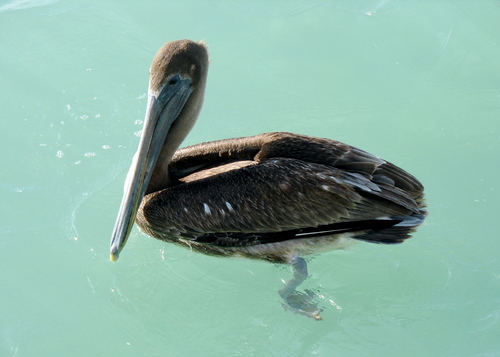
the brown water bird has a long grey bill.
this is a brown bird with whit spots and a large grey beak.
the bird has a very long bill relative to it's body size, and its color mostly in black and brown.
the bird has a long grey beak, a round crown, and a lot of feathers on it's wings.
large brown grey and black bird with long tarsus, webbed feet long neck and very long grey beak
this bird's bill is almost as long as its body and its brown body and wings contain a few white spots.
a large bird with a long wide grey bill, brown, grey and white secondaries , and solid brown feathers on its crown.
this bird has a long beak and a long neck.
this bird has a very long beak and neck and is covered in brown and white feathers.
this bird has a very long beak, a long curved neck, a small head, large legs, and a brown and white large body.
Species: Brown Pelican